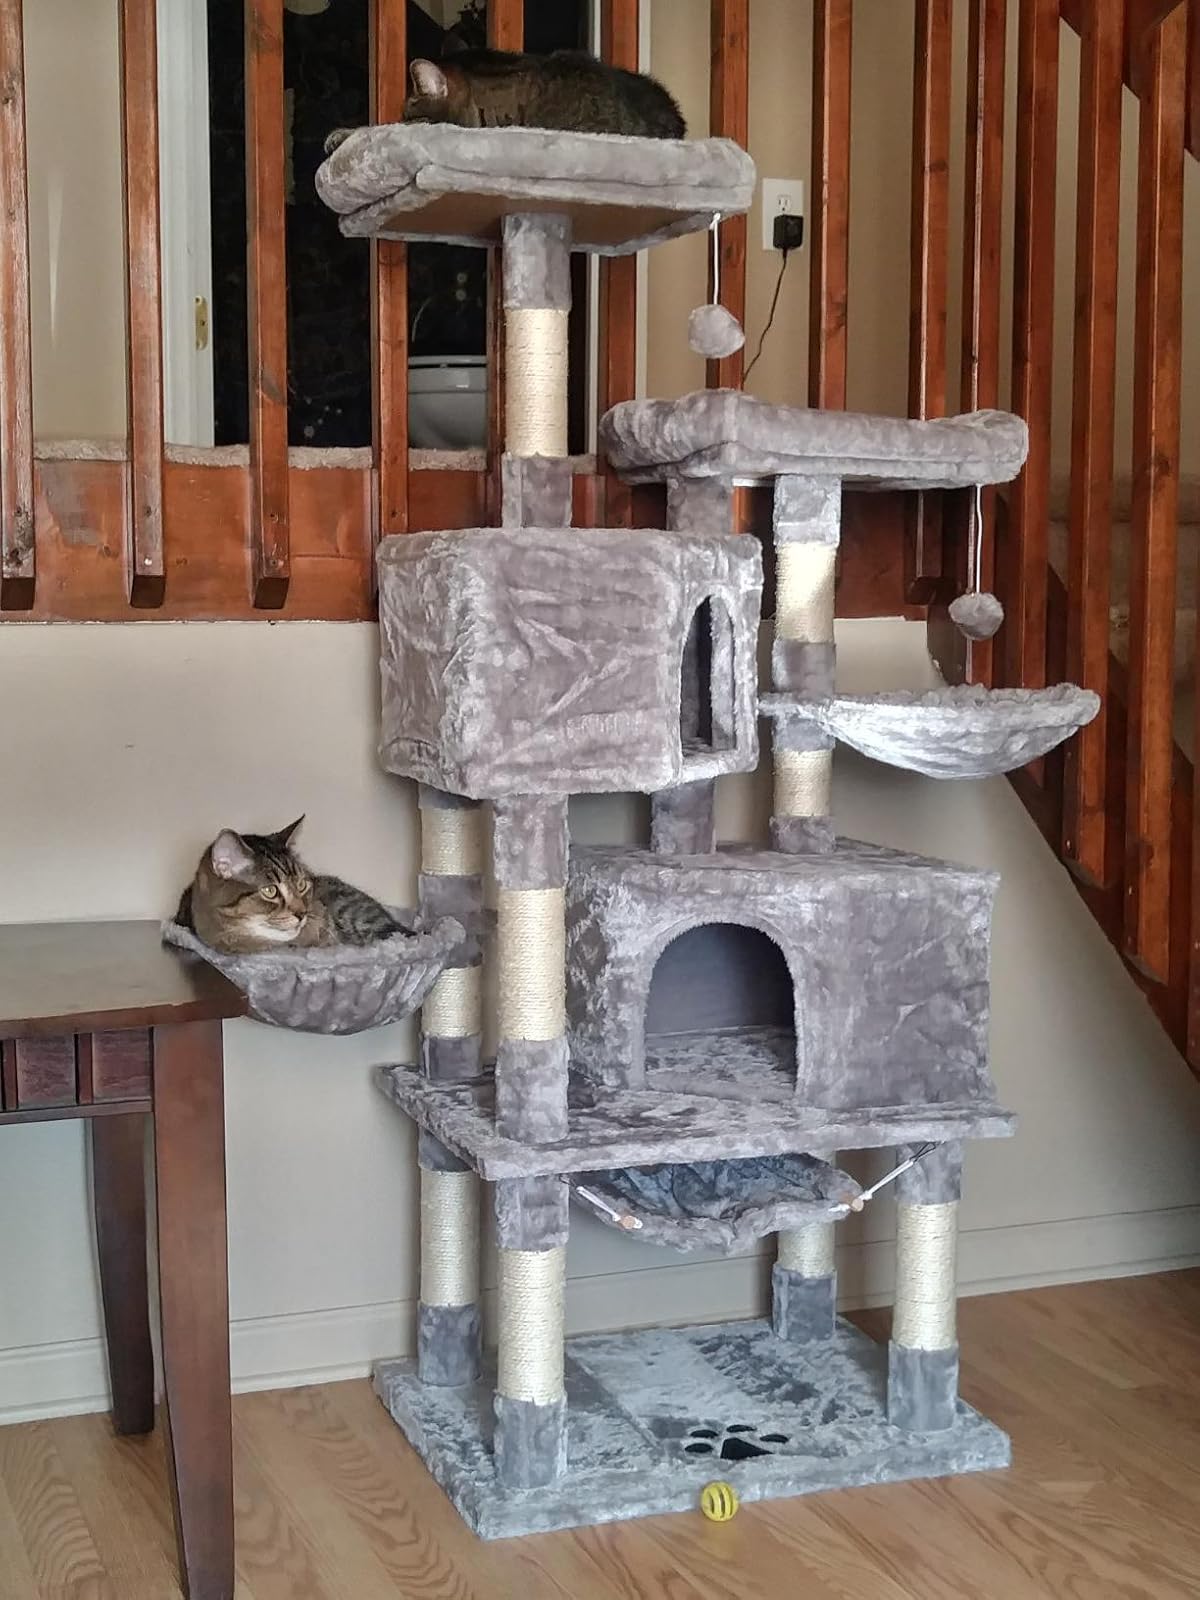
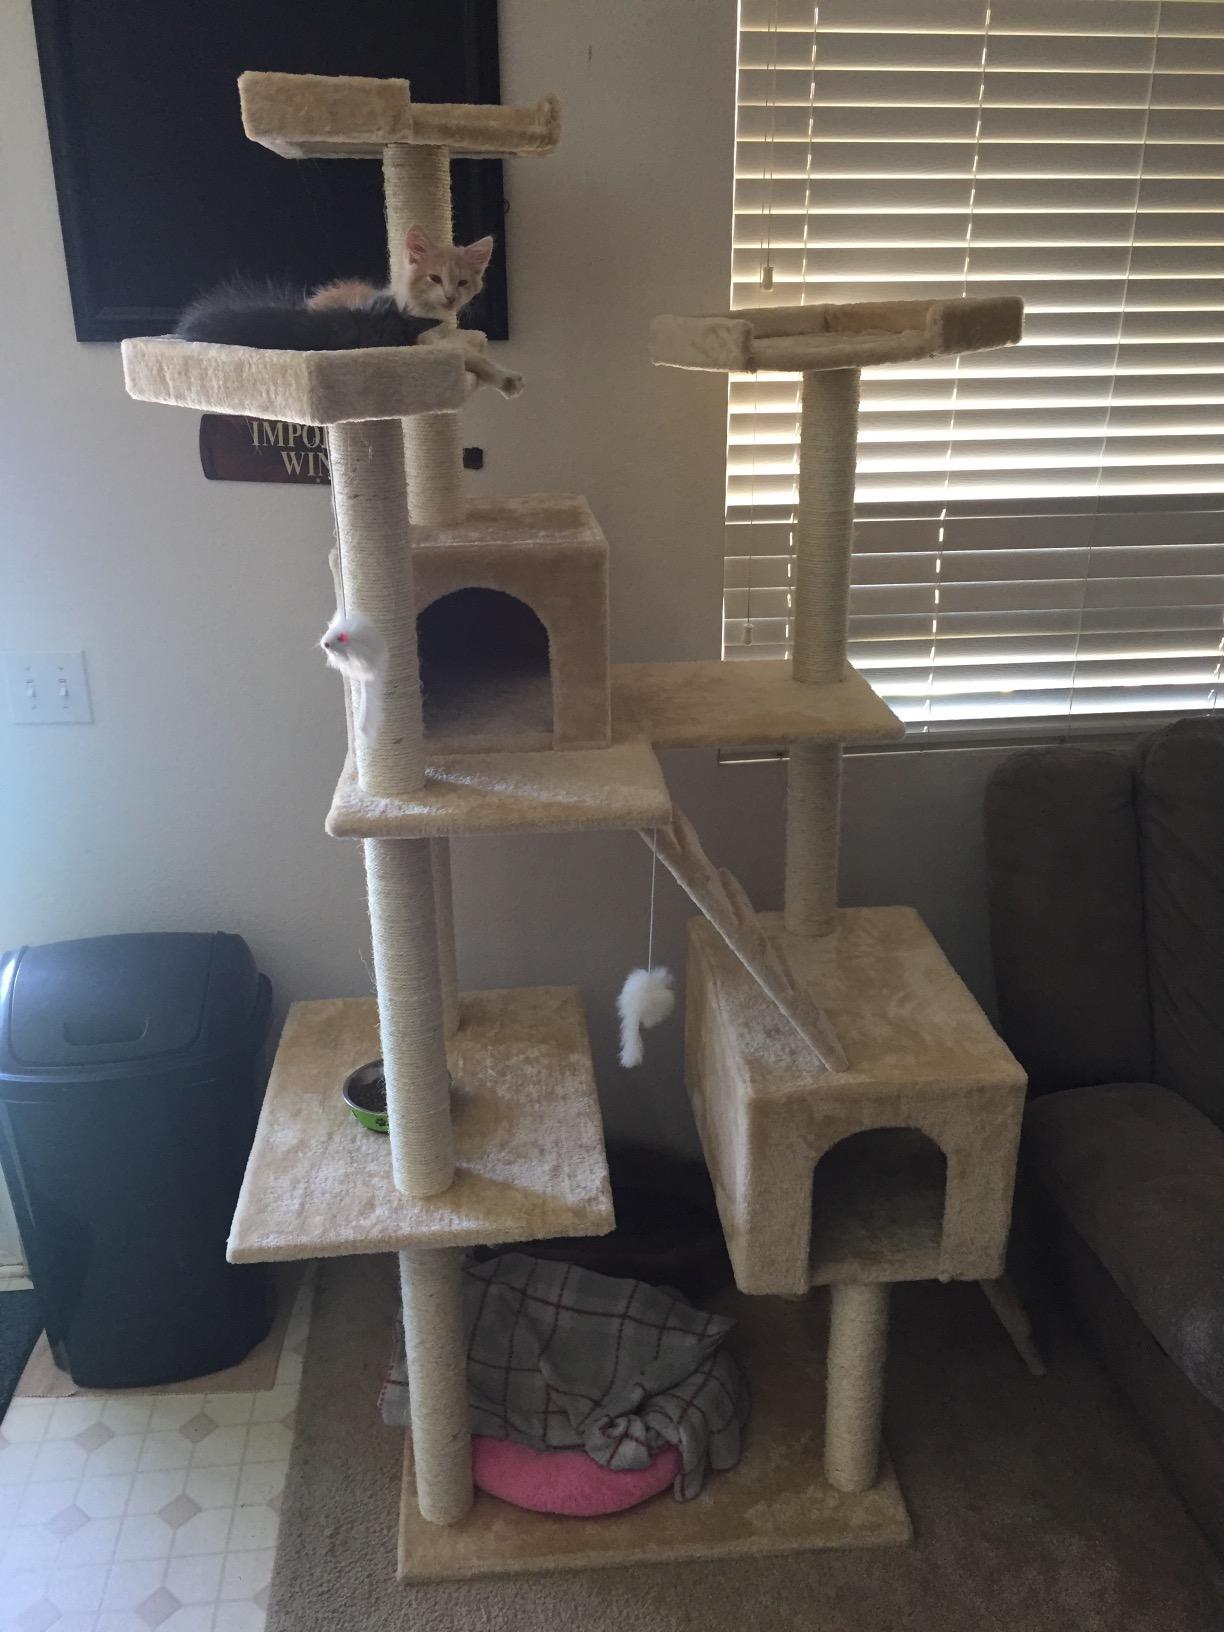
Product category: items_cat tree
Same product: no